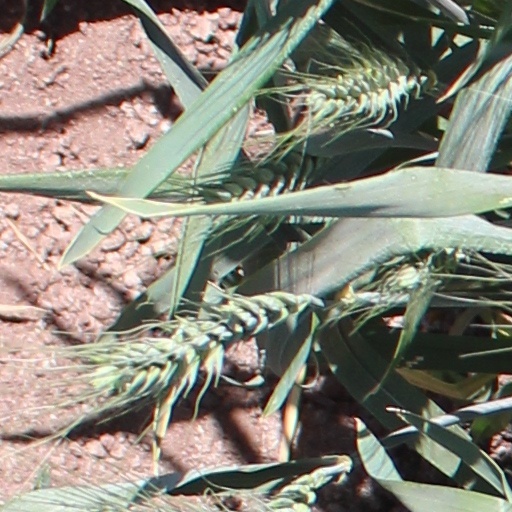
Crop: wheat